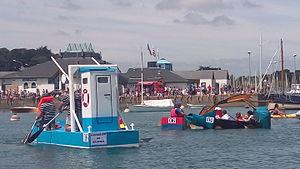
Des participants à la régate de Bateaux en carton ""Ca cartonne à la Trinité"""
Une course de bateaux en carton, également appelée régate de bateaux en carton, est une compétition apparue dans des universités des États-Unis. La première mention d’une course apparaît dans un exercice de conception proposé par Davis Pratt à la Southern Illinoy University en 1962.
Une course de bateaux en carton, également appelée régate de bateaux en carton, est une compétition apparue dans des universités des États-Unis. La première mention d’une course apparaît dans un exercice de conception proposé par Davis Pratt à la Southern Illinoy University en 1962.